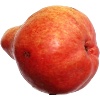
Label: Pear Red 1